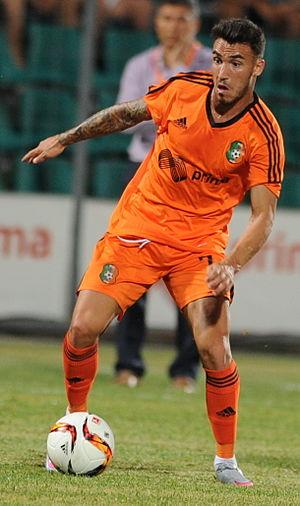
Diogo Filipe Guerreiro Viana, dit Diogo Viana, né le 22 février 1990 à Lagos, est un footballeur portugais évoluant au poste d'ailier droit à l' AFL Limassol.